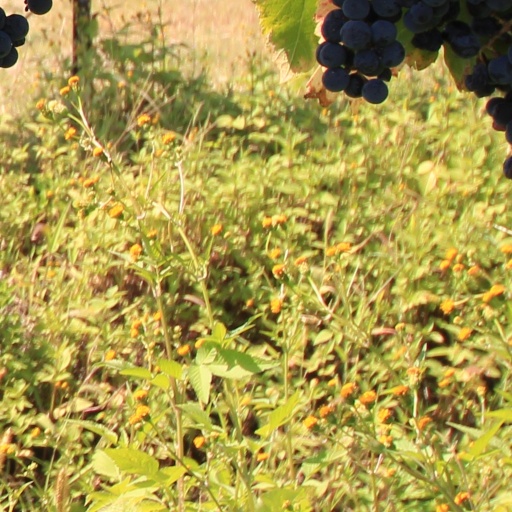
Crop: grape